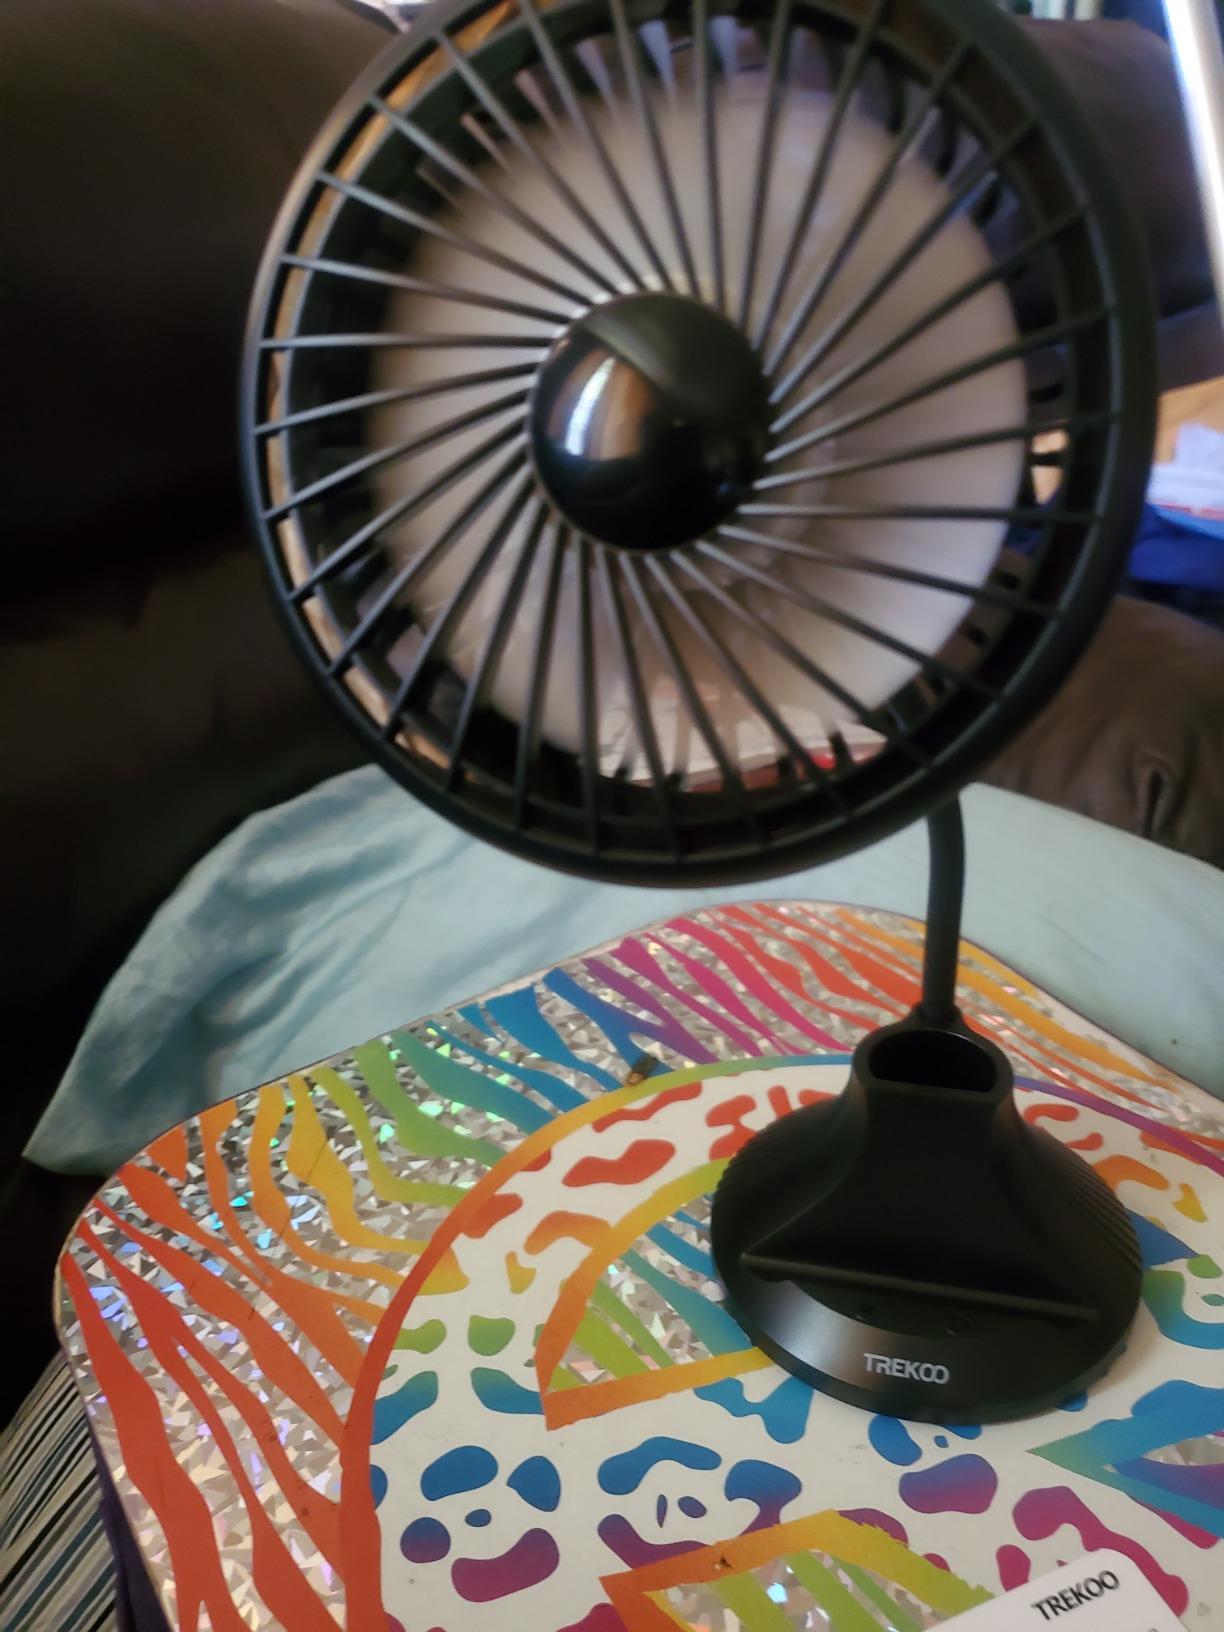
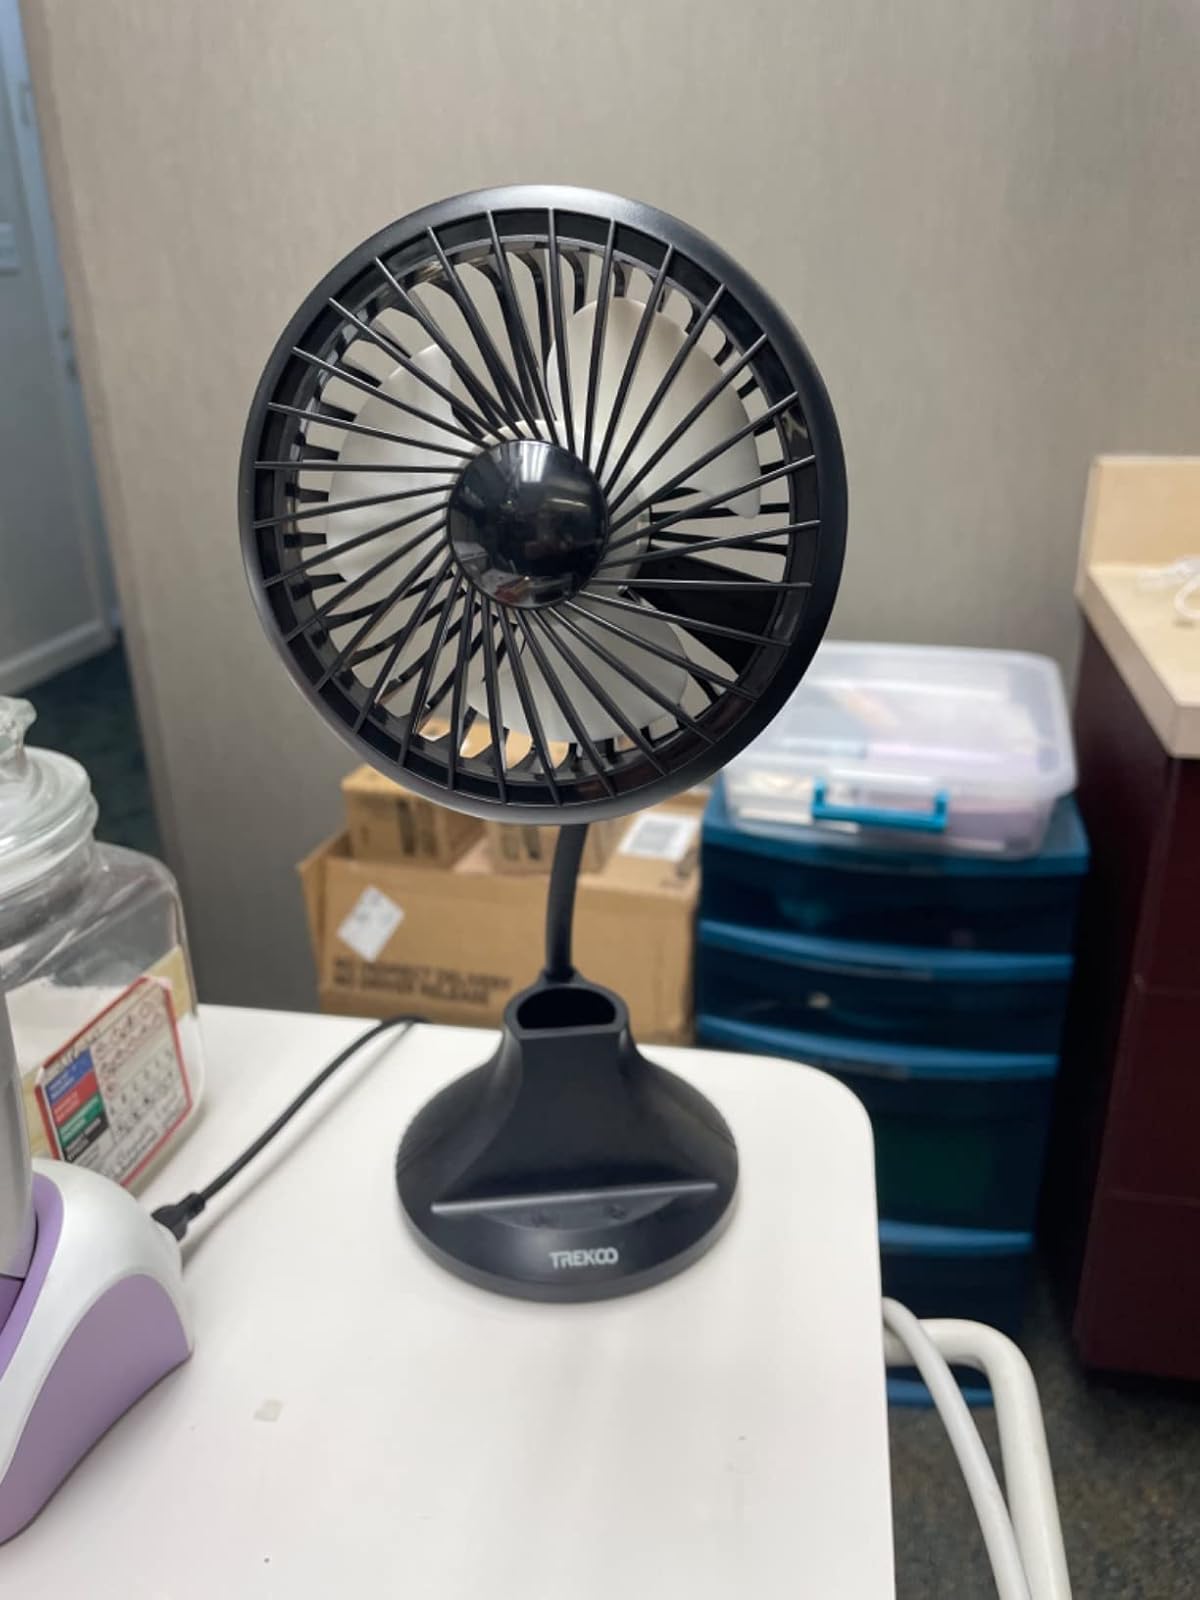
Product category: fan
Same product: yes